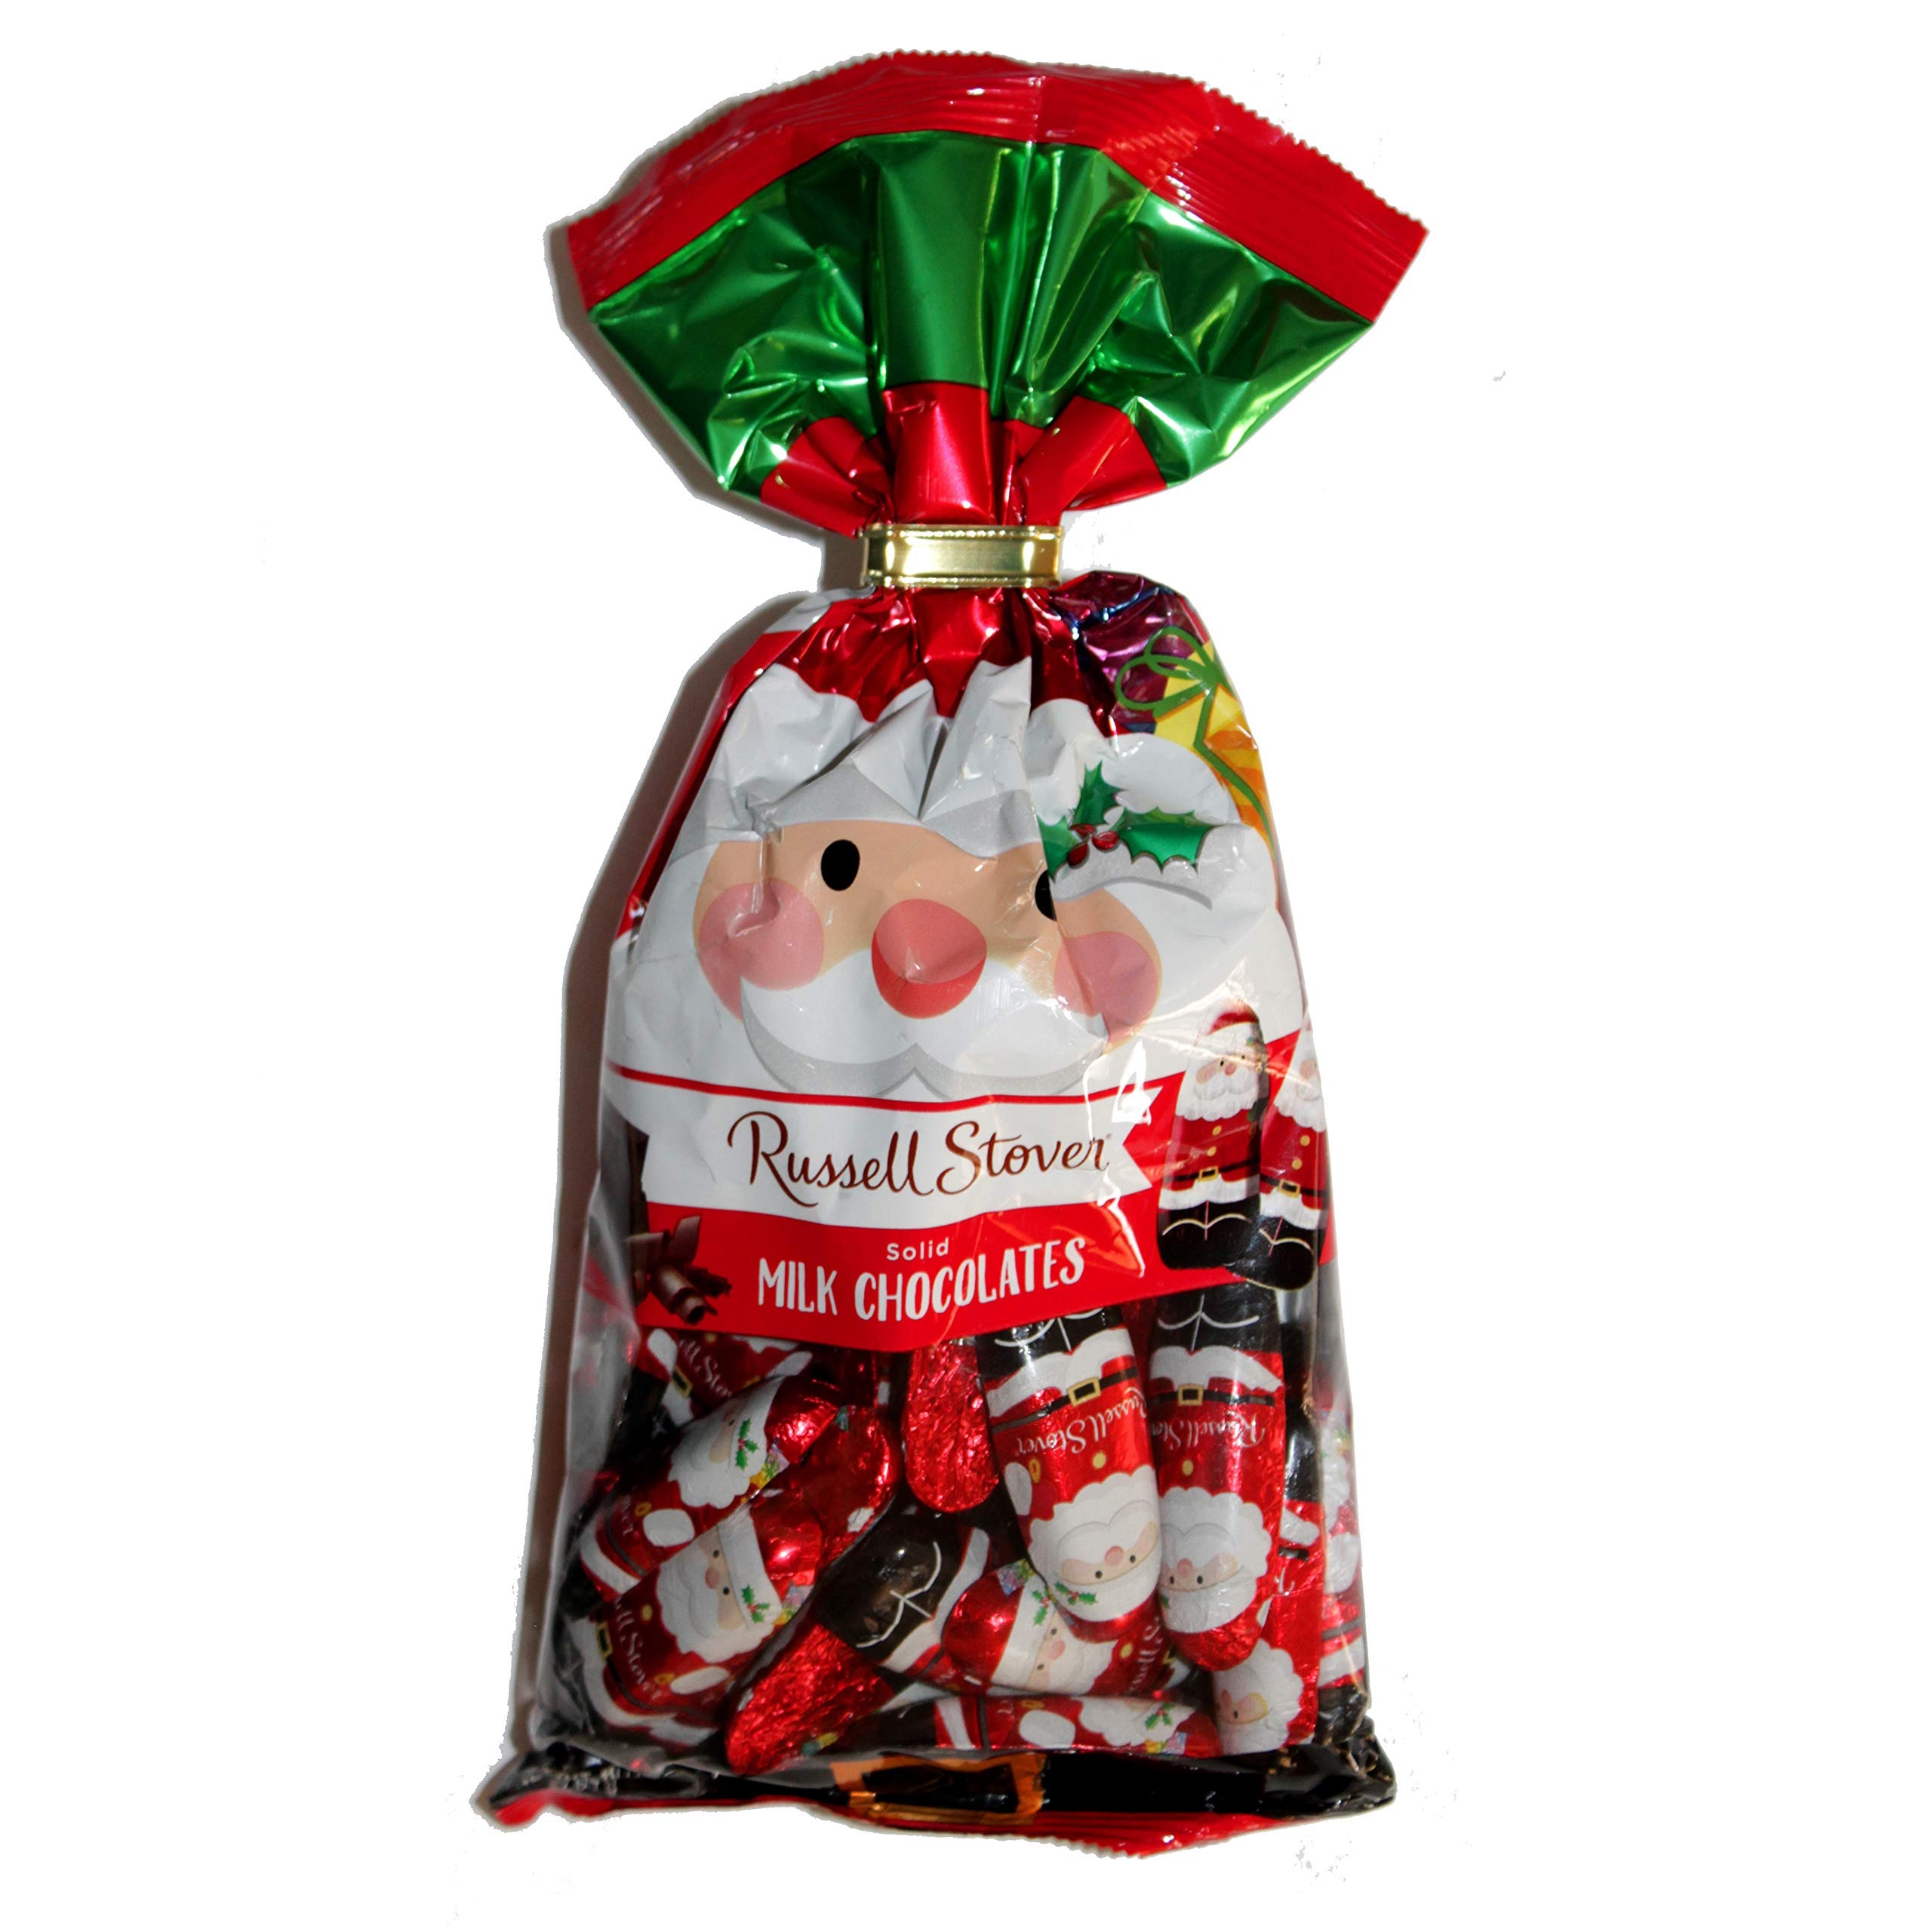
Item Name: Russell Stover (1) bag Solid Milk Chocolate Mini Santas - Individually Wrapped Holiday Candy - Net Wt. 10 oz
Value: 10.0
Unit: Ounce

Price: 5.48